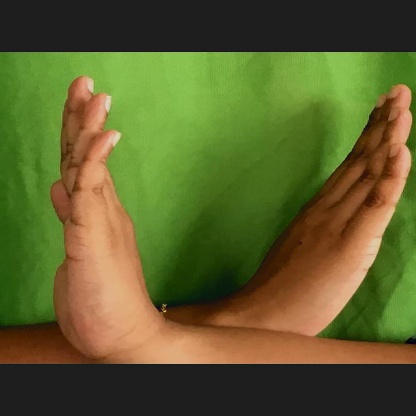
Mudra: Swastikam